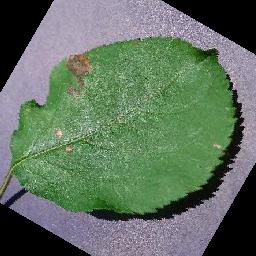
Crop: apple
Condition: black_rot